Edmund Boulter

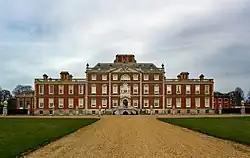
Wimpole Hall, Cambridgeshire

Edmund Boulter was elected to the City of London Lieutenancy in 1690, 1694, 1704 and 1708. He was also chosen Sheriff of London in July 1694 but paid a fine to be released from the obligation.